Erasmo Escala

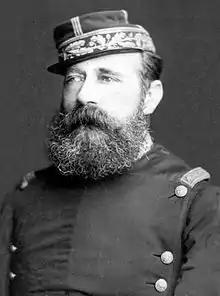
As Commander-in-chief

Erasmo Escala Arriagada (June 2, 1826 – March 3, 1884) was a Chilean soldier who served as commander-in-chief of the army during part of the War of the Pacific.